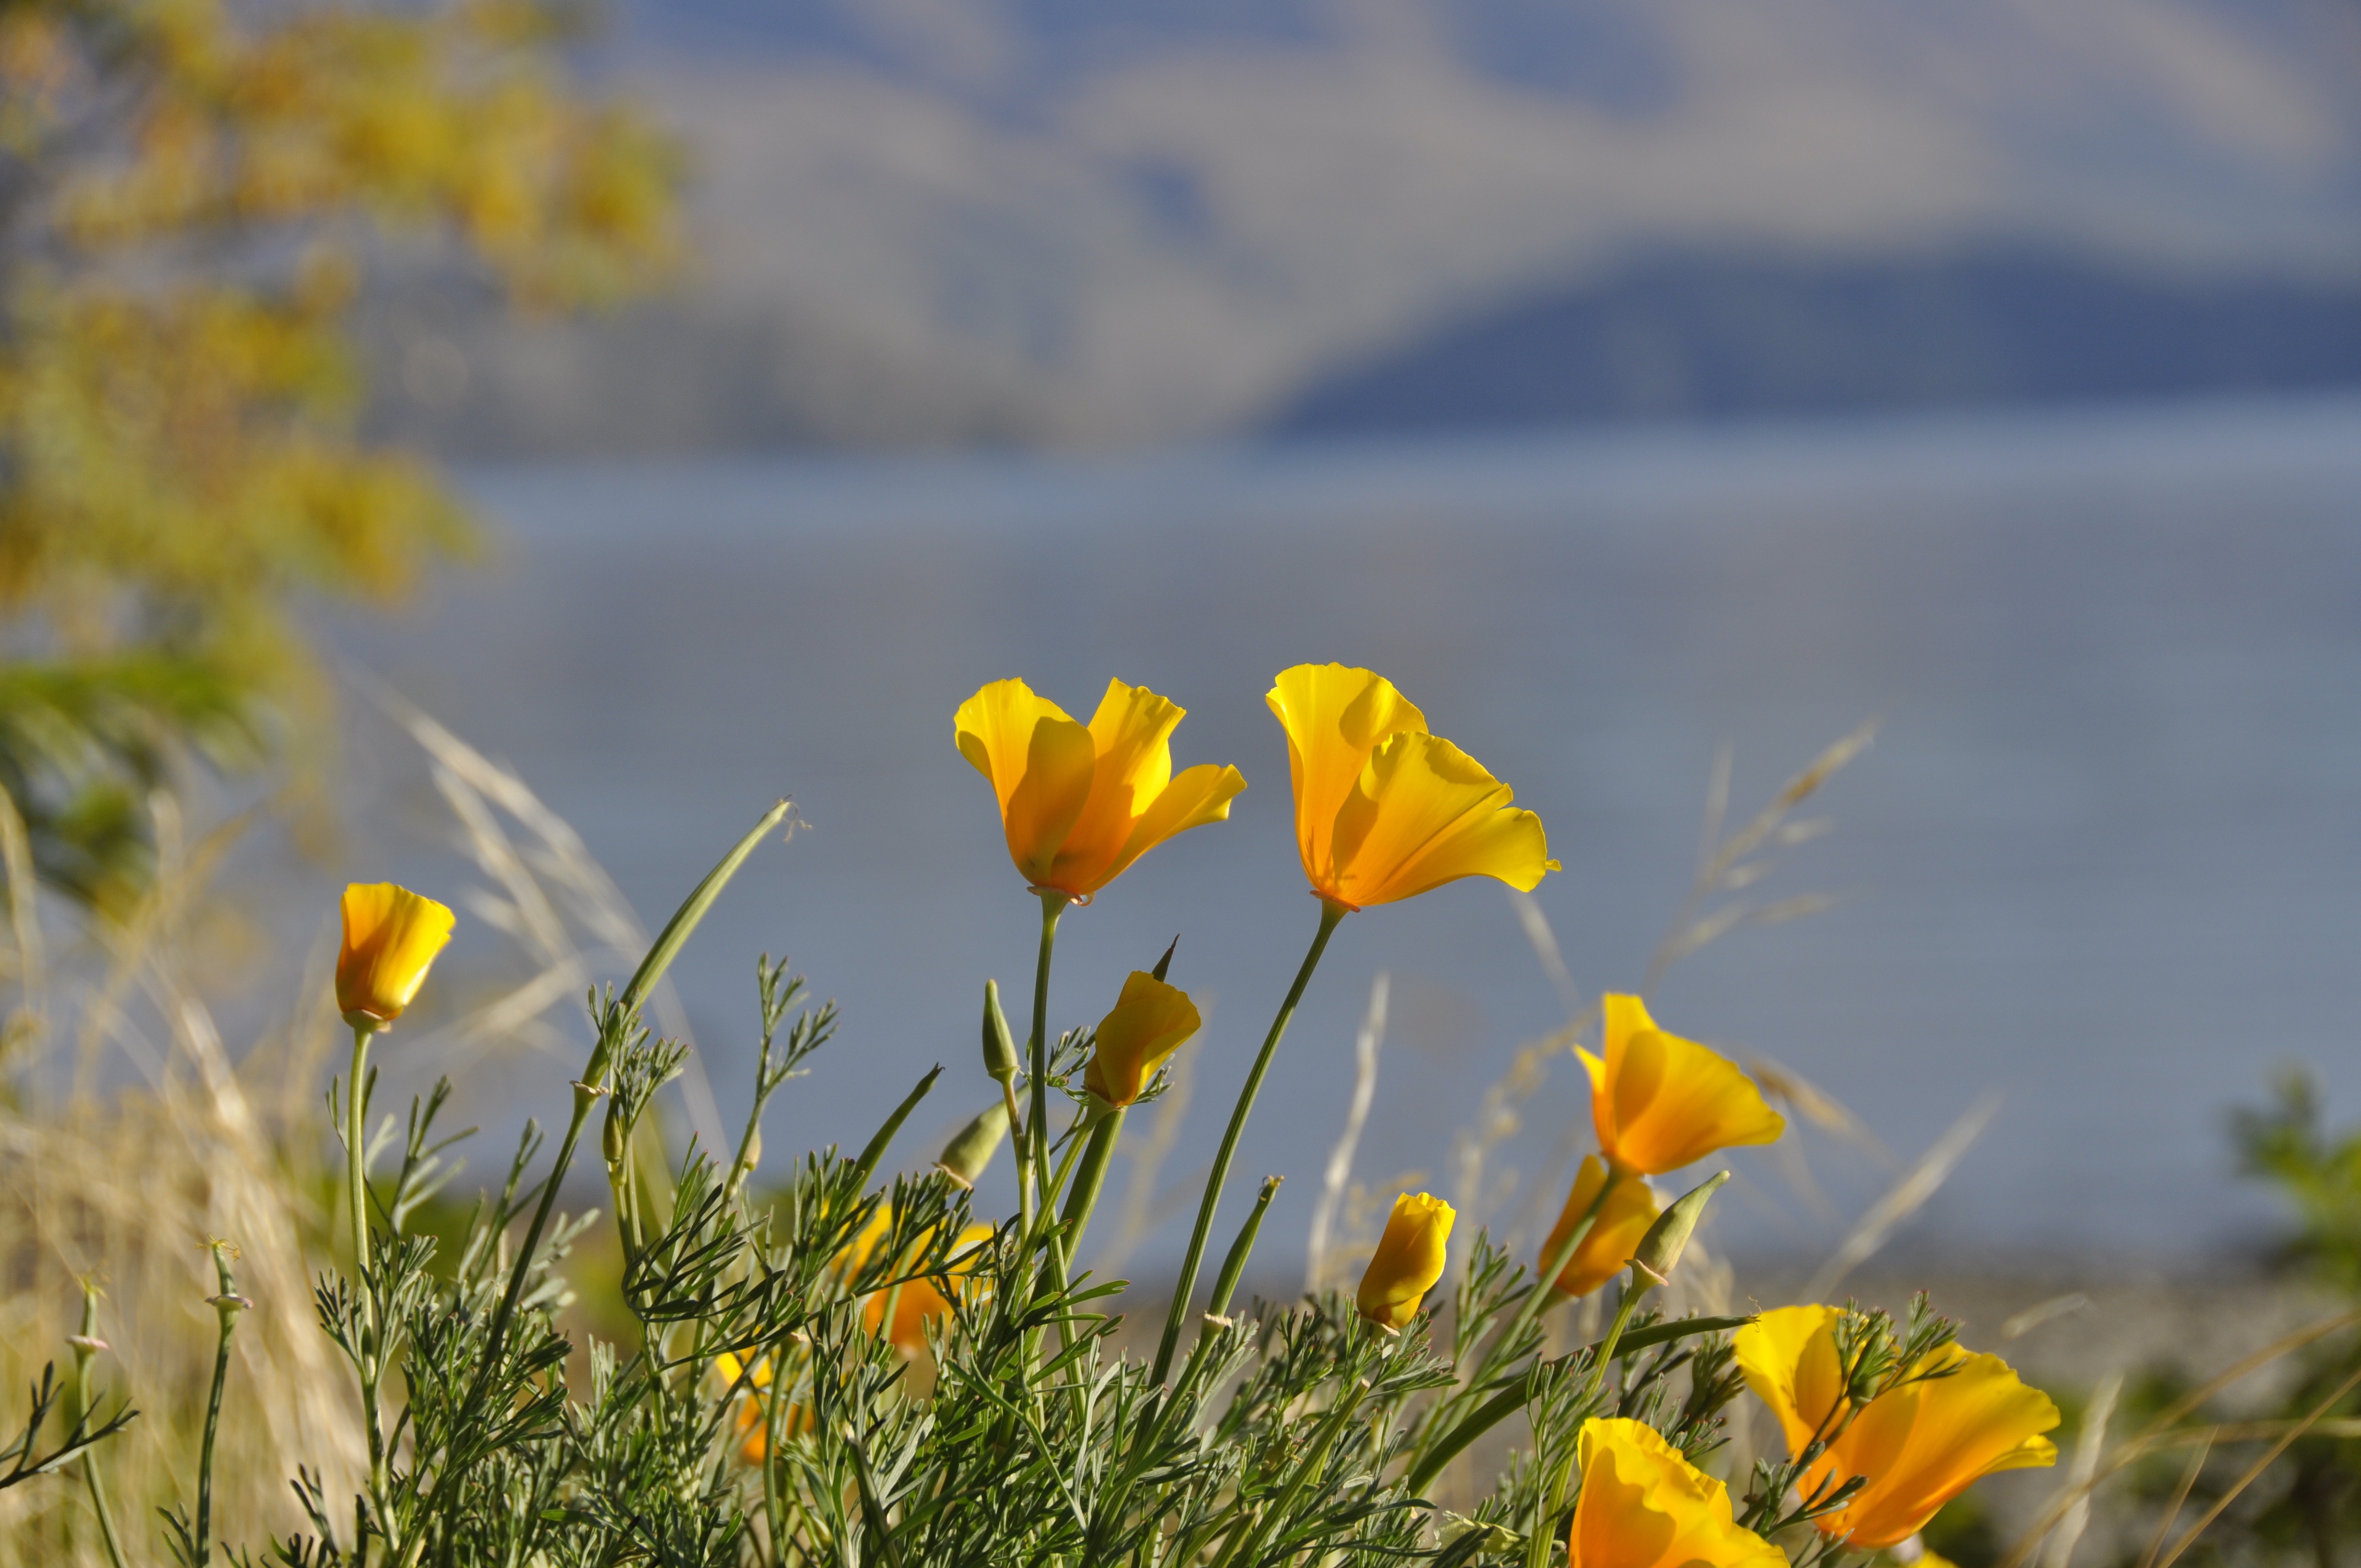
nature, grass, plant, field, meadow, prairie, sunlight, flower, yellow, flora, wildflower, grassland, wildflowers, macro photography, flowering plant, grass family, land plant